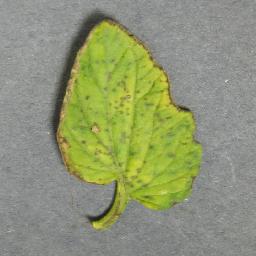
Label: Tomato___Bacterial_spot